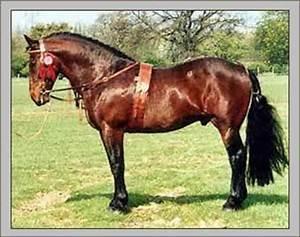
horse